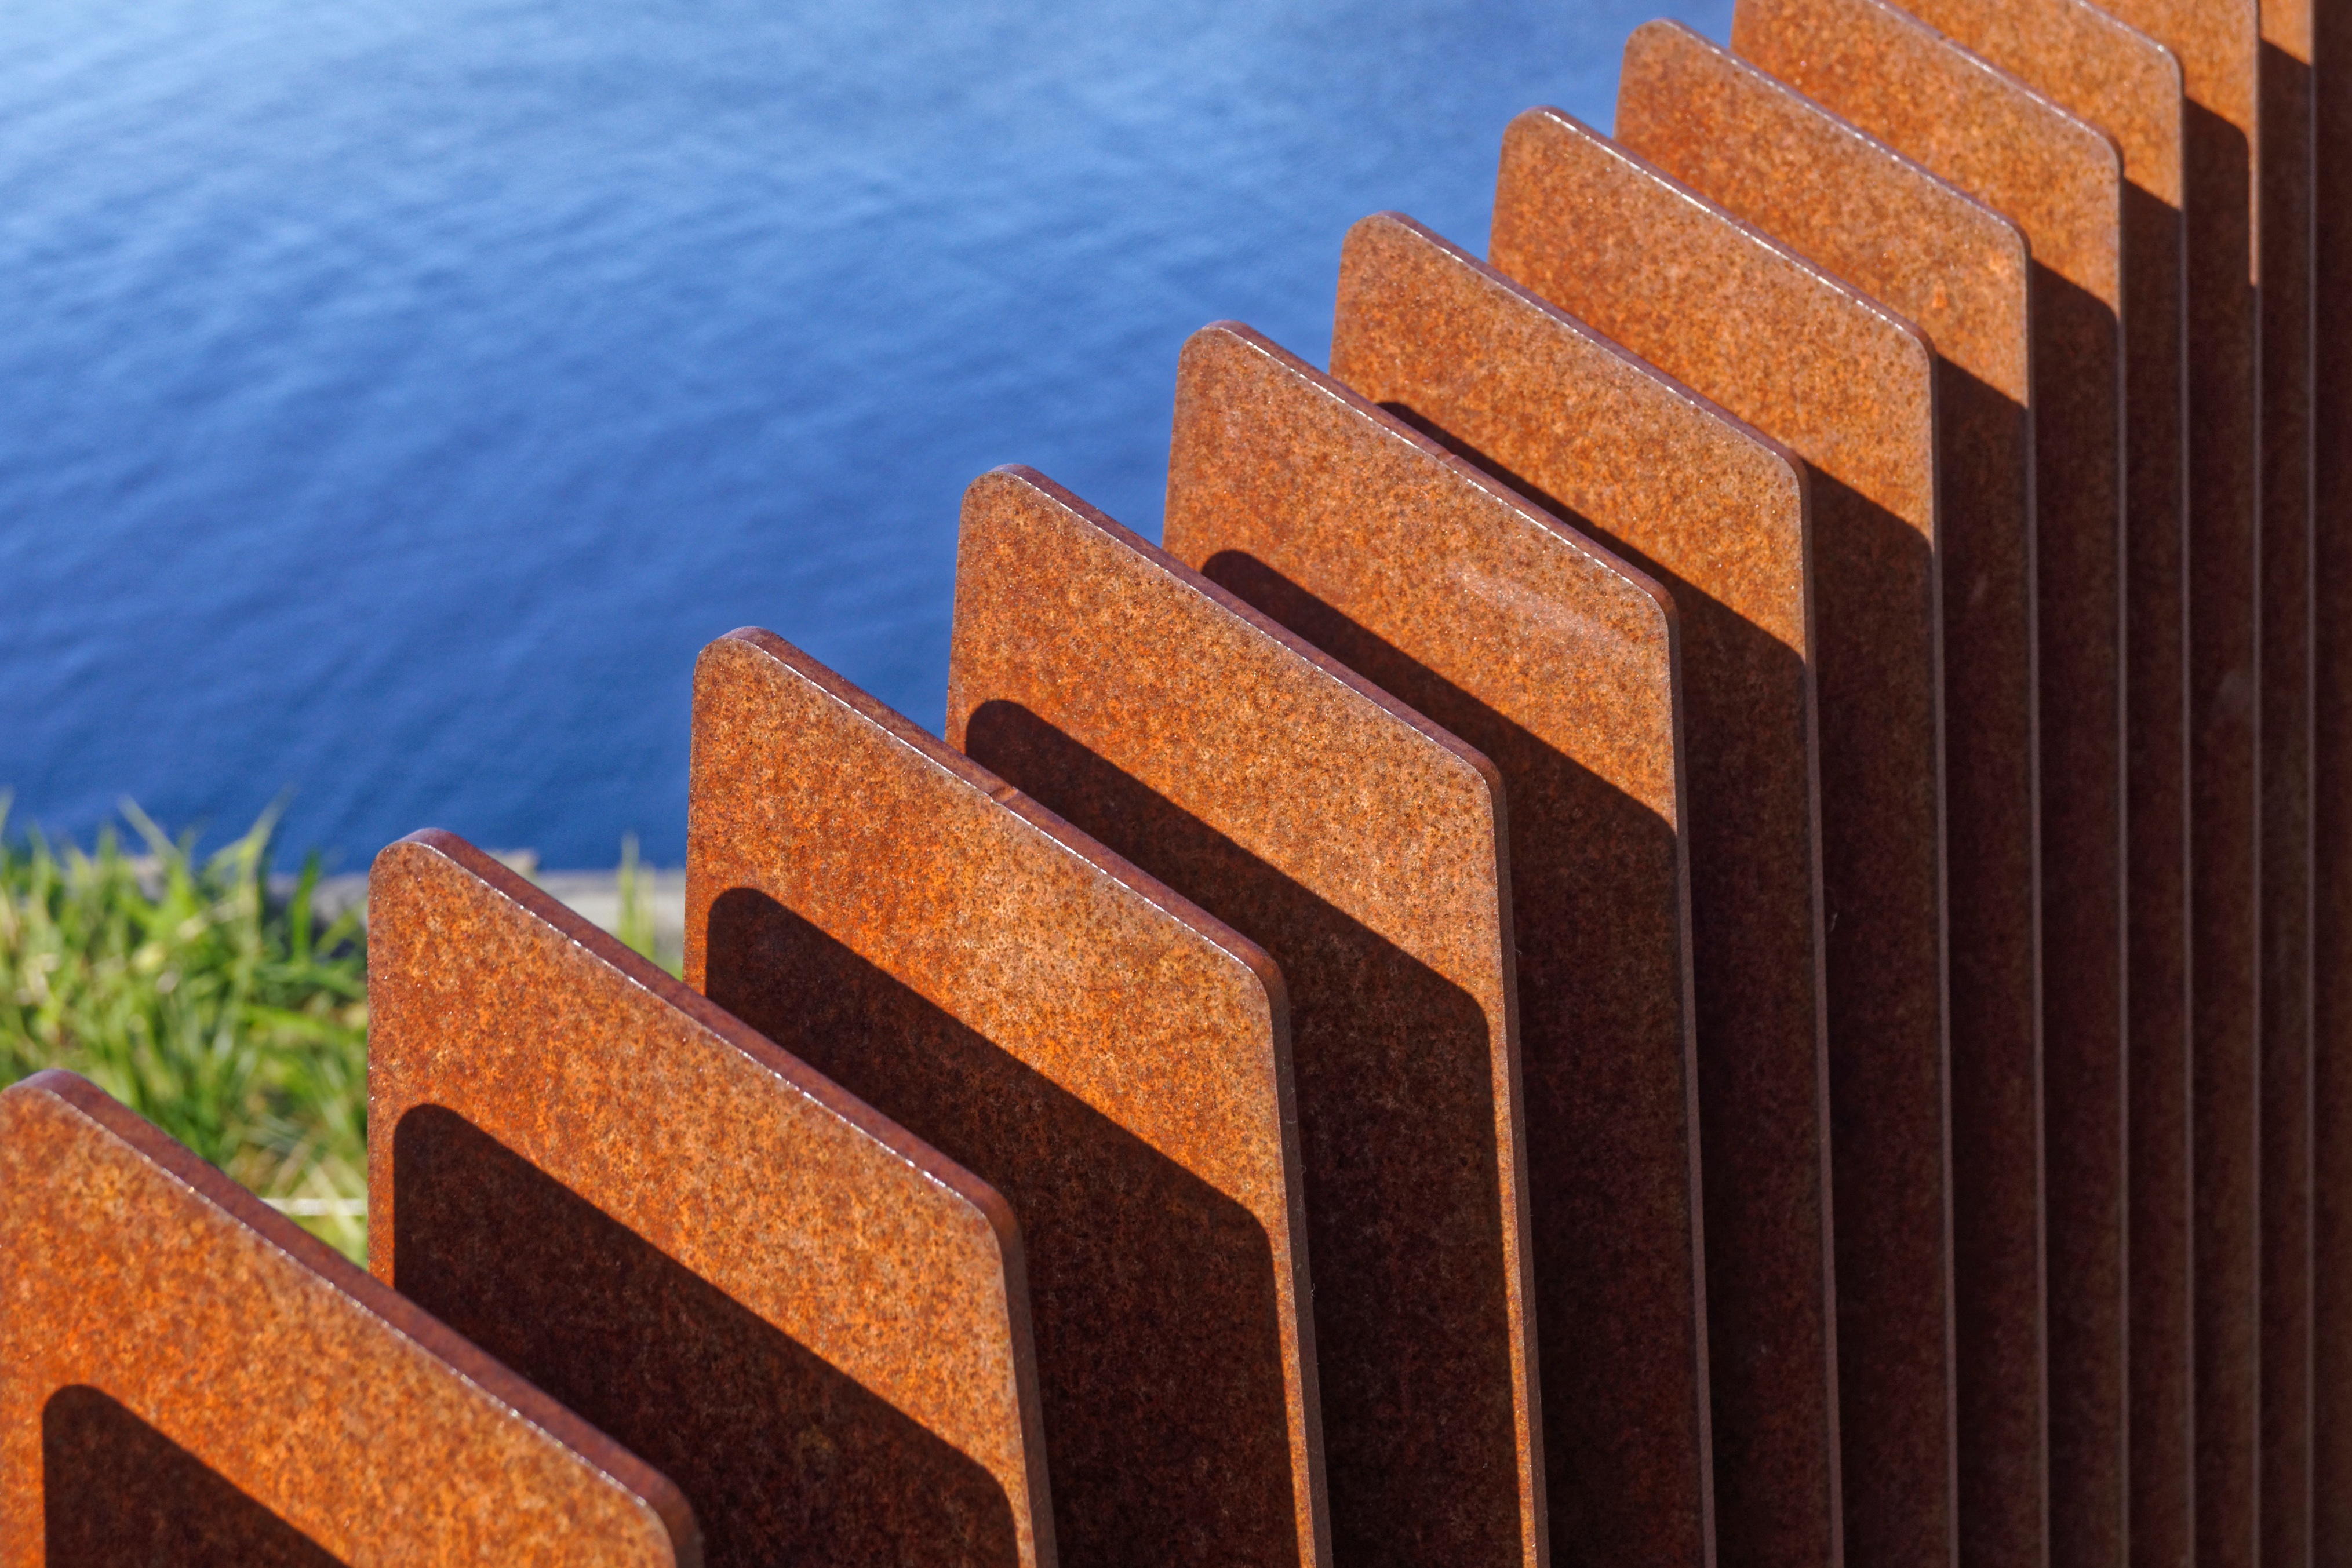
architecture, wood, roof, wall, line, brick, material, design